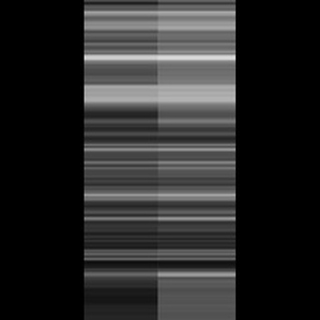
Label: sugarcane_yellow_leaf_disease